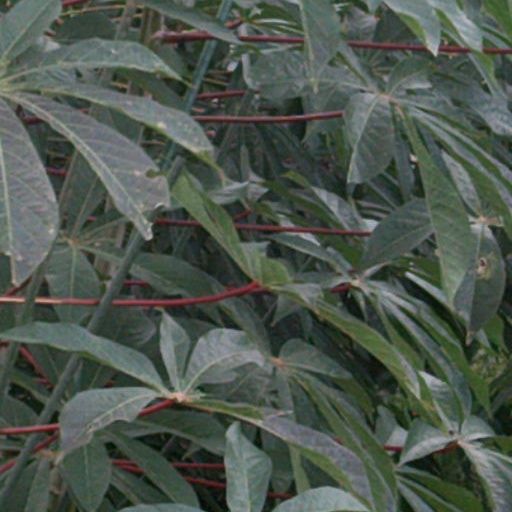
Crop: cassava